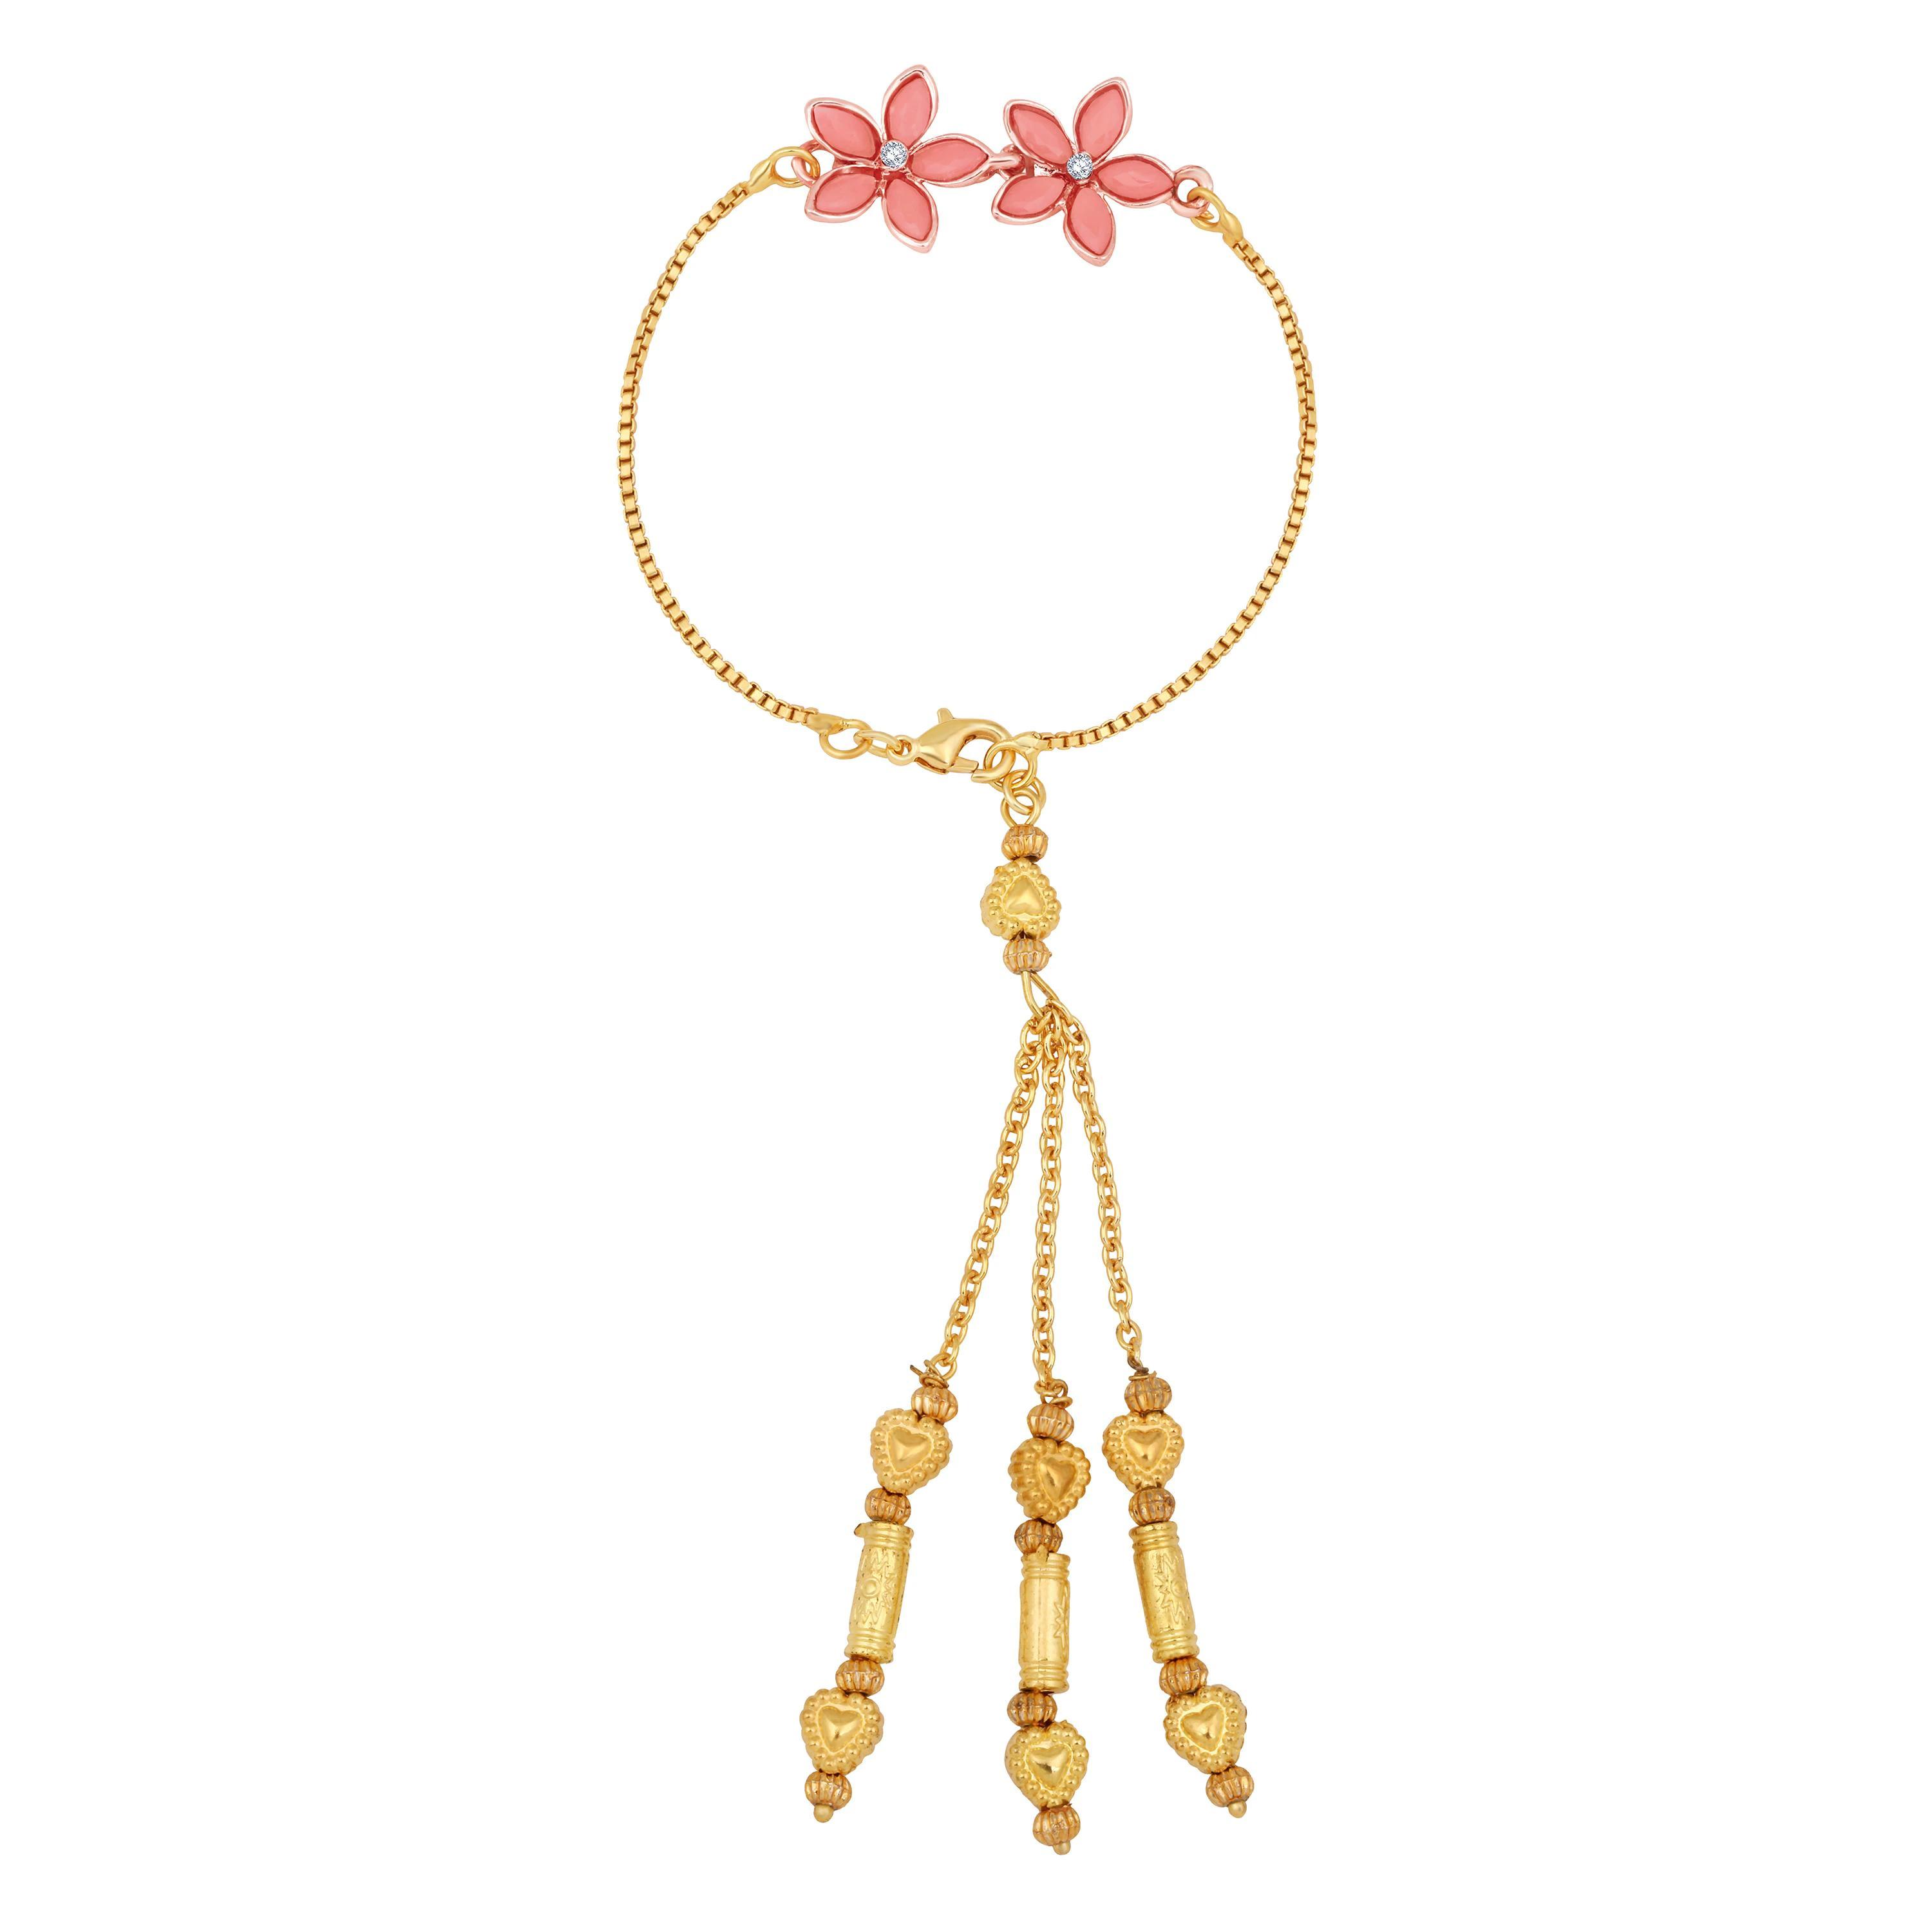
Mahi Gold Plated Carrot Pink Crystals Floral Lumba Rakhi for Bhabhi (RAL1100791G)
Type: Rakhis
Brand: Mahi
Price: Rs. 269
 Celebrate Raksha Bandhan with our exquisitely crafted Rakhi, designed to strengthen the bond between siblings. This traditional Rakhi features intricate beadwork and durable thread, ensuring it stands the test of time. Handmade with care, each Rakhi is a unique and meaningful gift for your brother. Each Rakhi carries heartfelt blessings and good wishes for your brother's well-being and success. Celebrates the bond of love and protection between siblings, a cherished tradition in Indian culture.
Features: The Rakhi is adorned with vibrant colors and attractive embellishments that add a touch of elegance to the celebration. Multi-Purpose Use: Lumba Rakhi can be used as a bracelet or an ornamental accessory for various festive occasions and celebrations.,Content in Box : 1 Lumba Rakhi ; Cultural Significance: This beautiful Rakhi will acknowledge your love for Your Bhabhi with the promise that your bond with him will grow stronger as time goes on.,Vibrant Colors: Adding bright and playful colors to the celebration will make it stand out and make it more enjoyable.,Celebrate the bond of love and protection with our exquisite Rakhis. Share the joy of Raksha Bandhan Festival with this beautiful Rakhi, a token of love, protection and blessings.,Adjustable Size and Easy to tie: Designed to fit wrists of all sizes. It is simple and easy to tie the Rakhi securely and effortlessly.
Included: 1 Rakhi